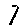
Label: 7